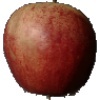
Label: red_apple